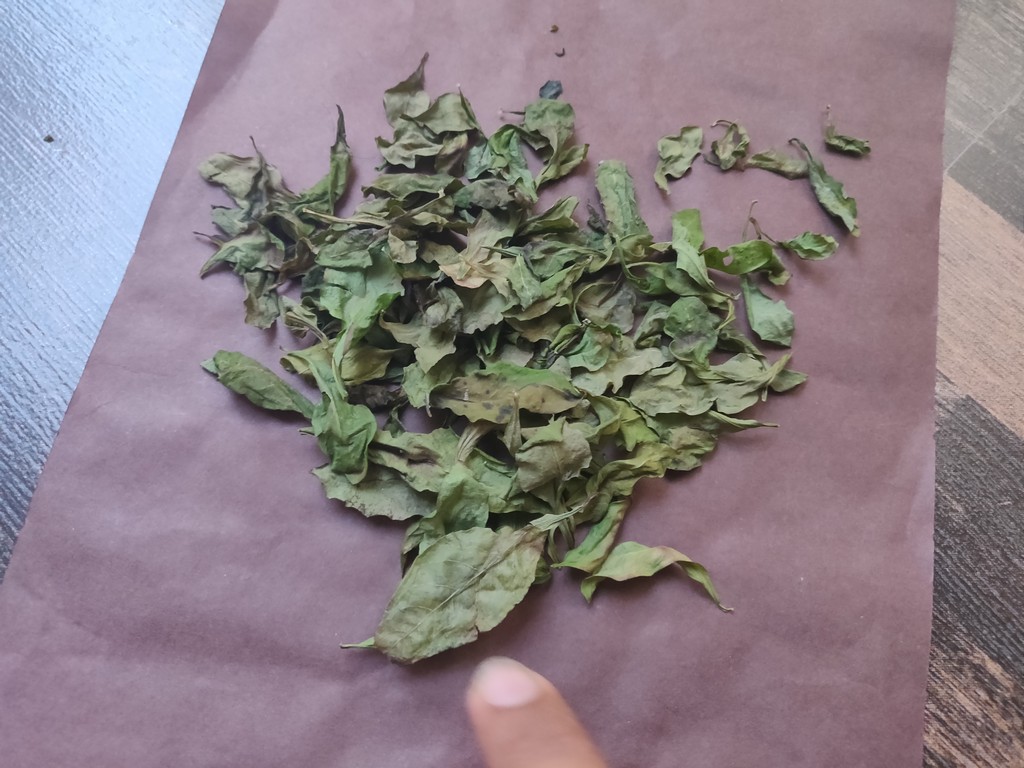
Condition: Dried
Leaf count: multiple
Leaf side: unknown